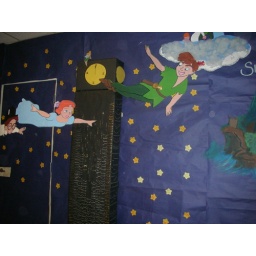
flying over the tower